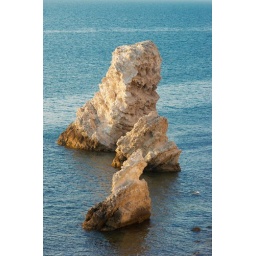
calm blue sea around the limestone rock